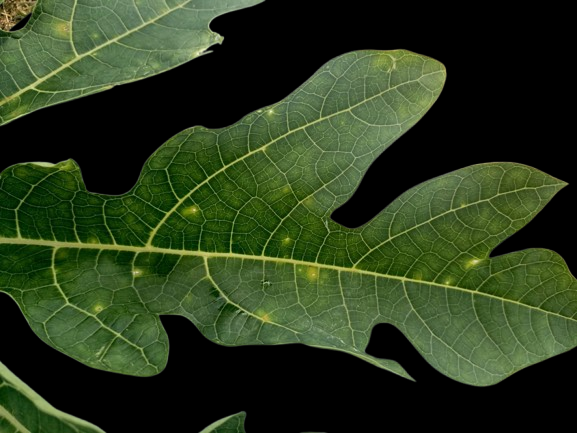
Crop: Papaya
Label: Pathogen_symptoms